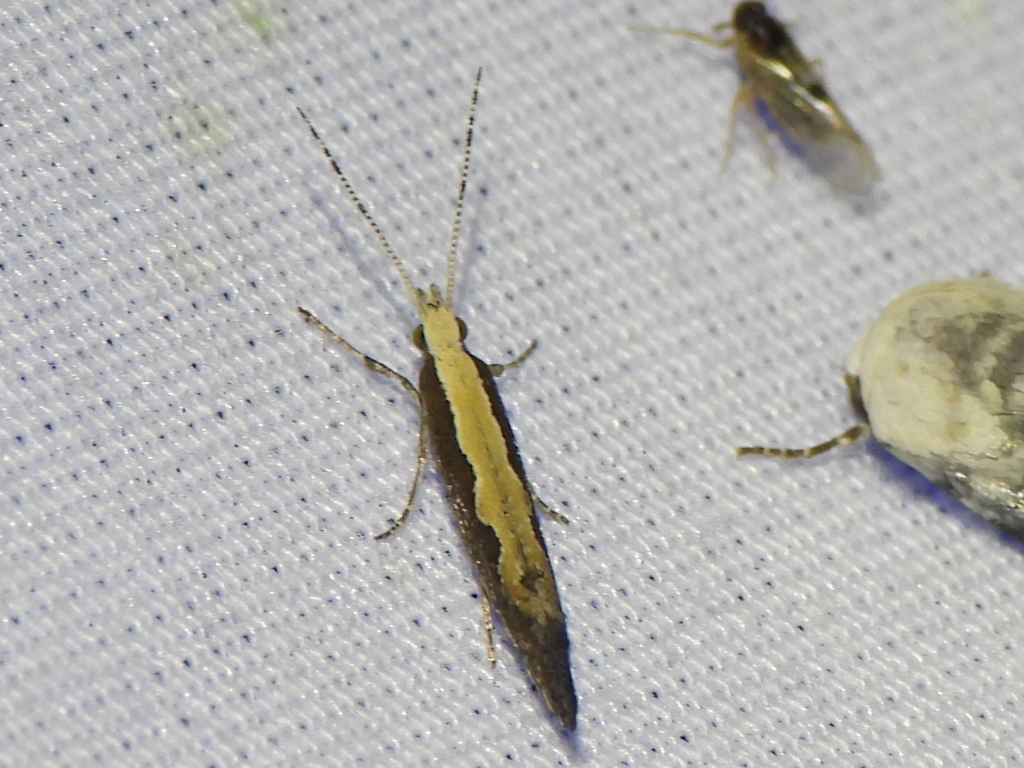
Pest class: diamondback_moth